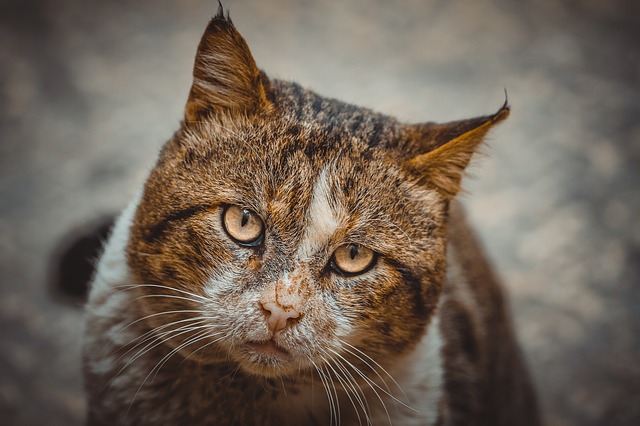
Label: cat